The Dark Angels (film)

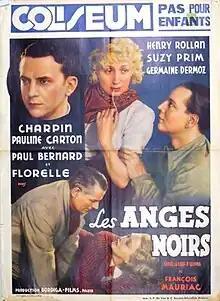
Belgian poster

The Dark Angels (French: Les anges noirs) is a 1937 French crime drama film directed by Willy Rozier and starring Suzy Prim, Paul Bernard and Henri Rollan. It was adapted from the 1936 novel of the same title by François Mauriac.